List of Airbus A220 orders and deliveries

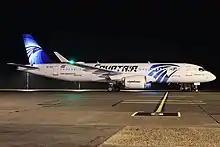
Egyptair placed an order for the CSeries at the 2017 Dubai Air Show.

At the November 2017 Dubai Air Show, the state-owned flag carrier Egyptair announced a LOI for 12 CS300s and 12 options. Bombardier previously received a LOI for 31 firm orders and 30 options from an unidentified European carrier. The two orders were to be finalised by the end of 2017, but only EgyptAir signed firm order for 12 CS300s with list price of around $1.1 billion on 29 December 2017, making the total orders 372 CSeries in 2017, in addition to the 115 commitments, 90 options and 18 purchase rights already held.